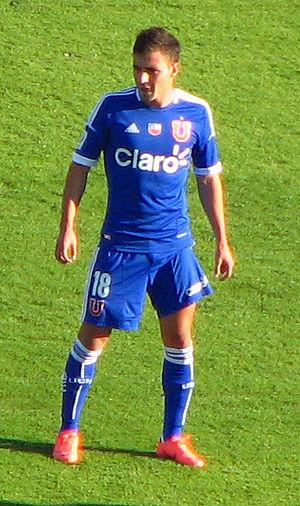
Luis Felipe Gallegos est un footballeur chilien né le 3 décembre 1991 à Copiapó. Il évolue au poste de milieu offensif au sein du Recreativo de Huelva.